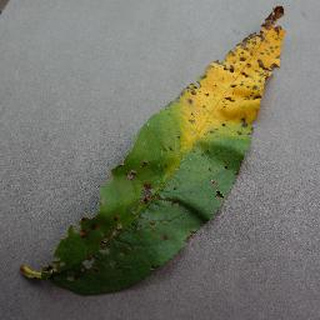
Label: peach_bacterial_spot